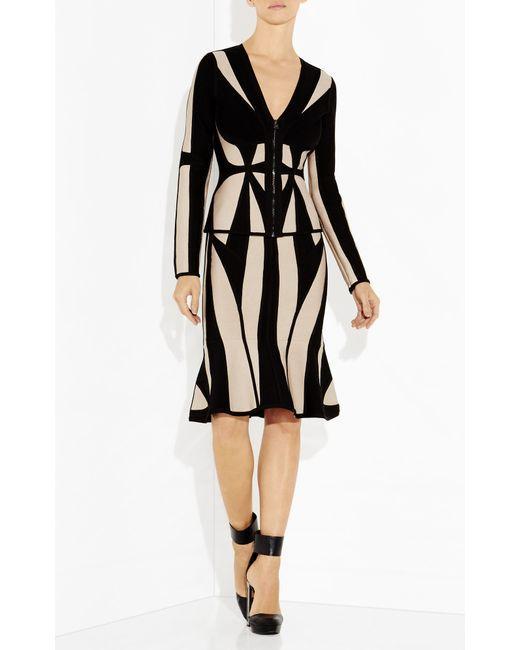
Schwarzes Midikleid mit V-Ausschnitt und vollem Ärmel für Damen